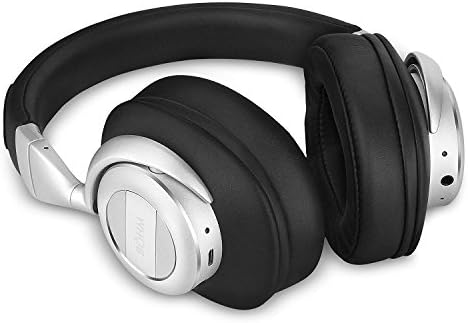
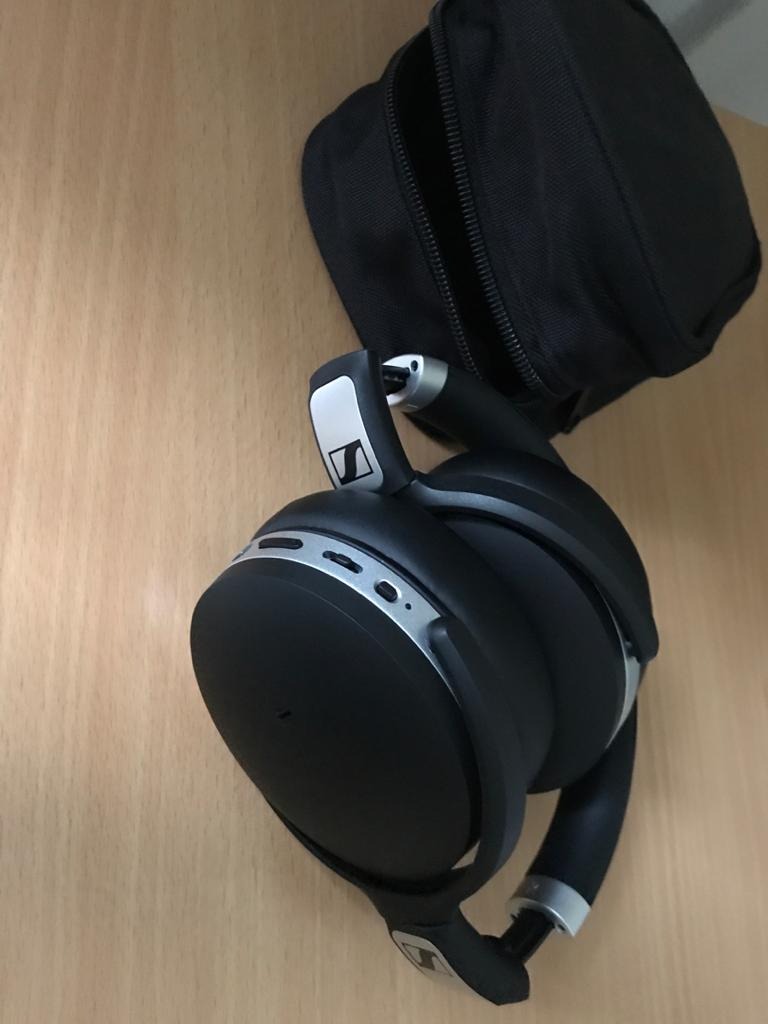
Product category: headphones
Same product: no